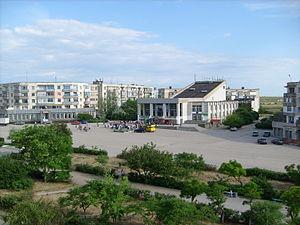
Novoozerne est une commune urbaine de Crimée faisant partie de la municipalité d'Eupatoria. Fondée en 1971, elle reçoit son statut actuel en 1977. Population : 7 383 habitants. Une base de la marine ukrainienne, construite en 1996 et donnant sur le Donouzlav, s'y trouvait. Celle-ci est désaffectée depuis 2014.